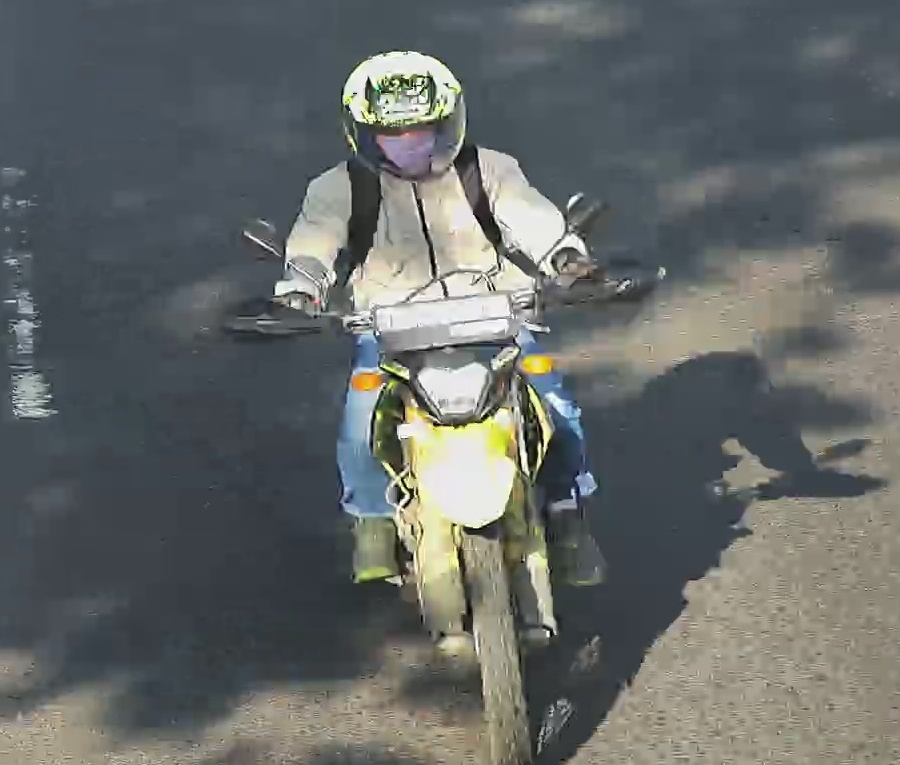
person-with-helmet: 1
person-without-helmet: 0